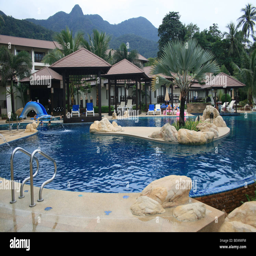
swimming pool in a resort on white sand beach